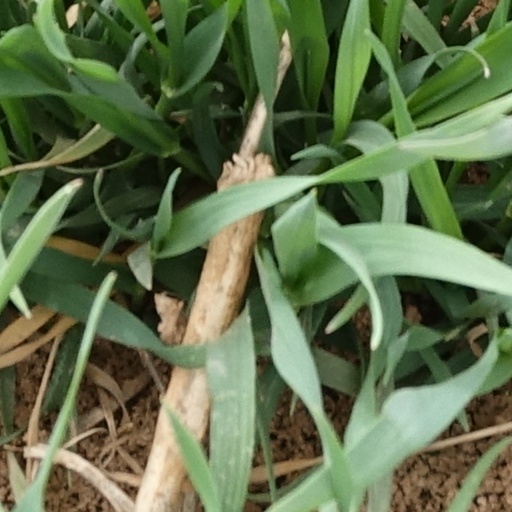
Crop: wheat